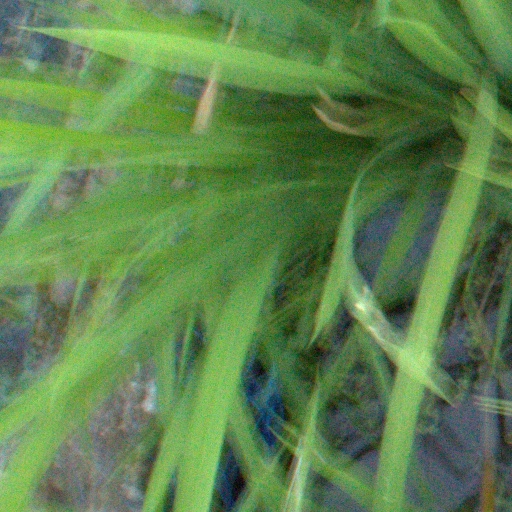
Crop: rice